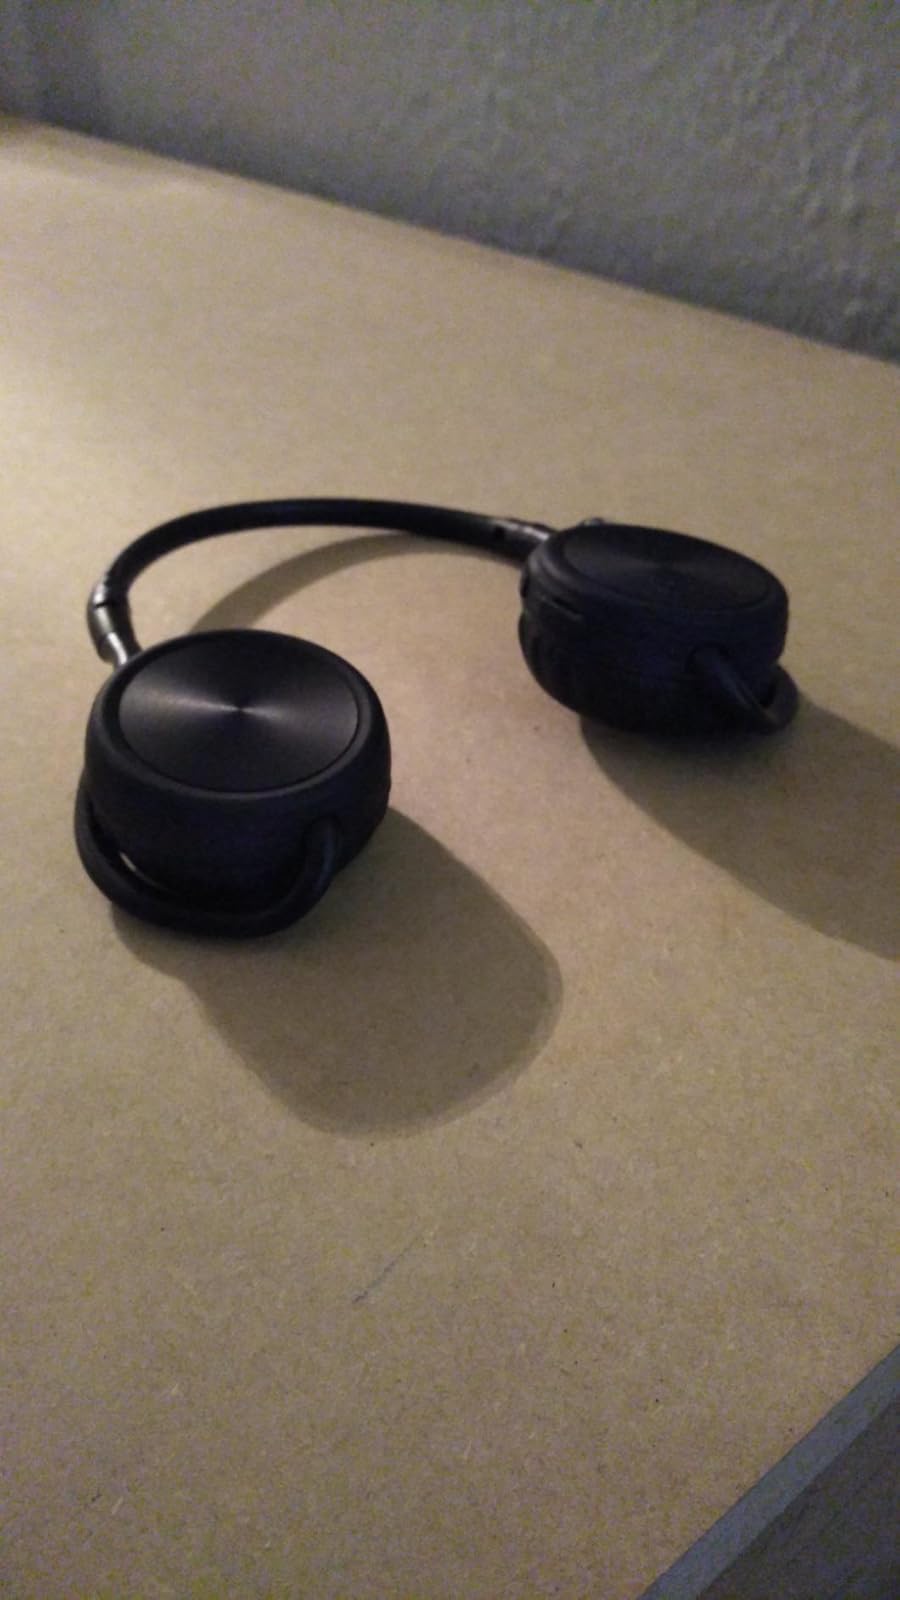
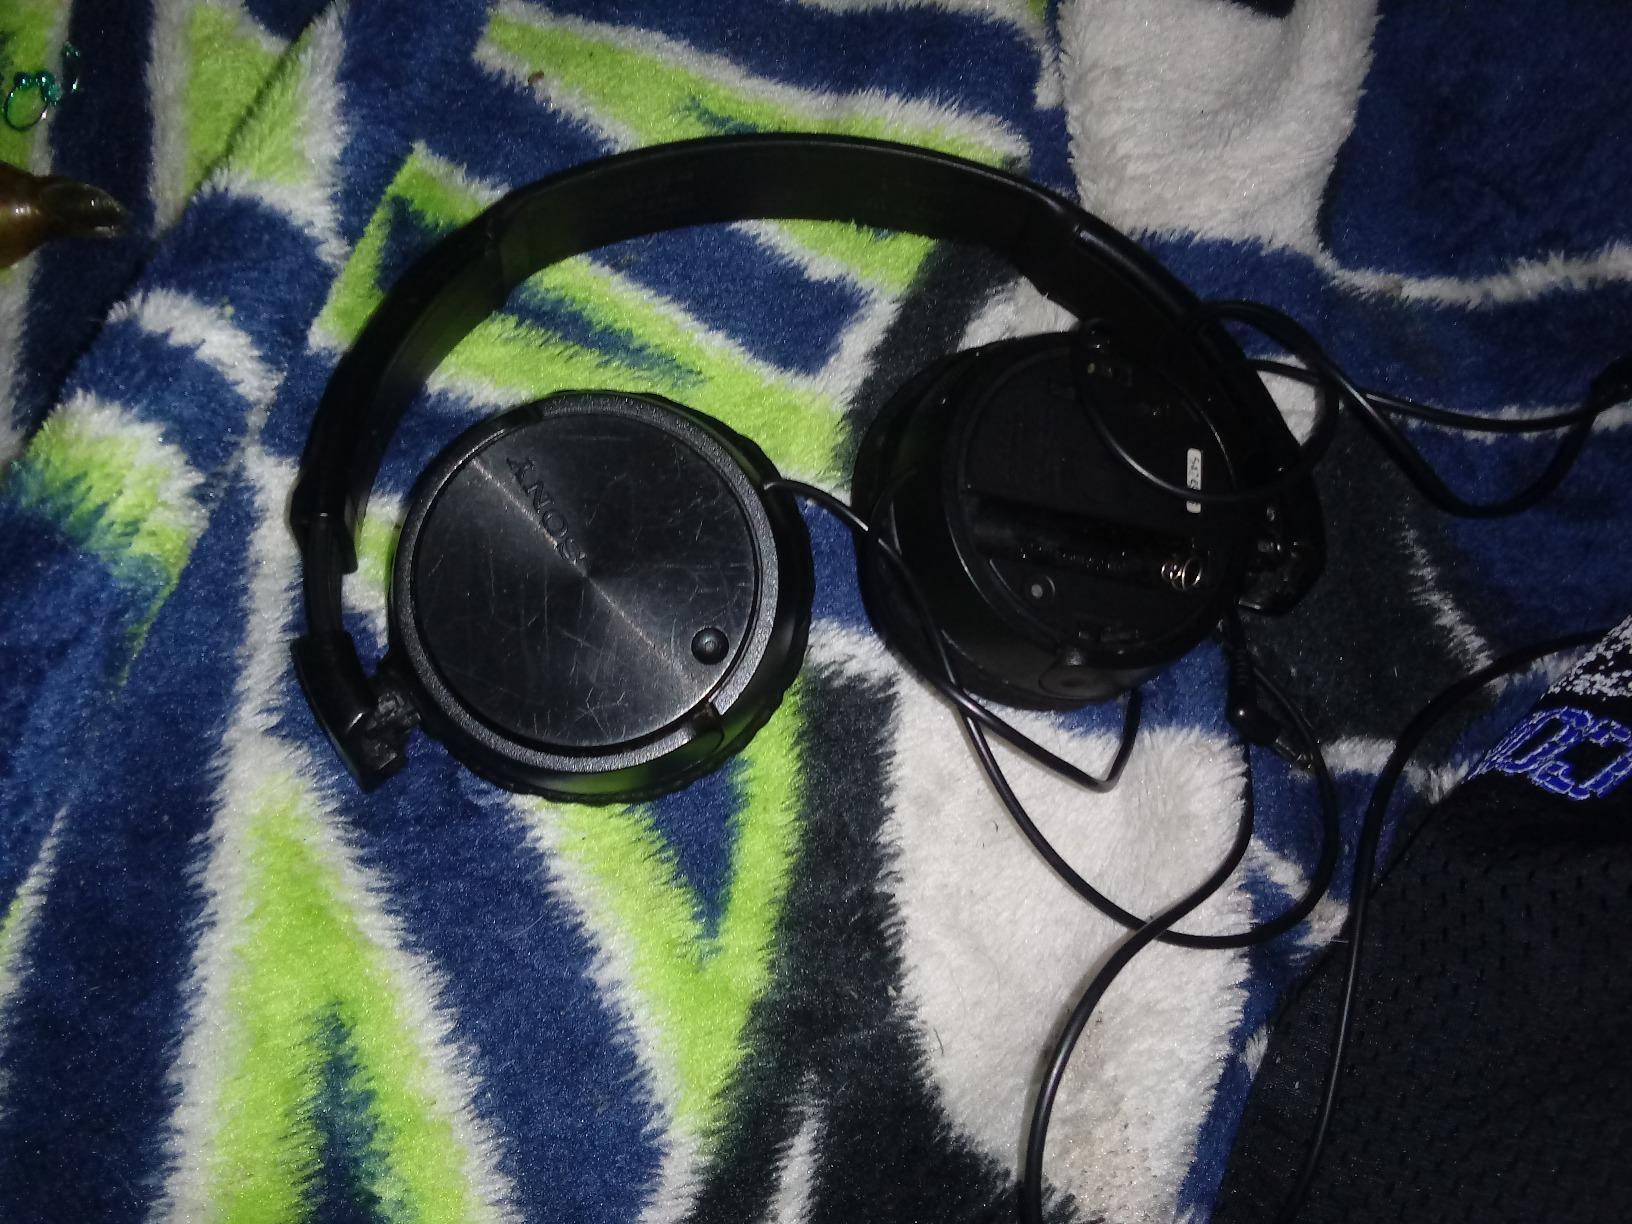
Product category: headphones
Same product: no